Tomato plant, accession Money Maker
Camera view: horizontal (90 deg, fisheye); turntable rotation: 0 degrees
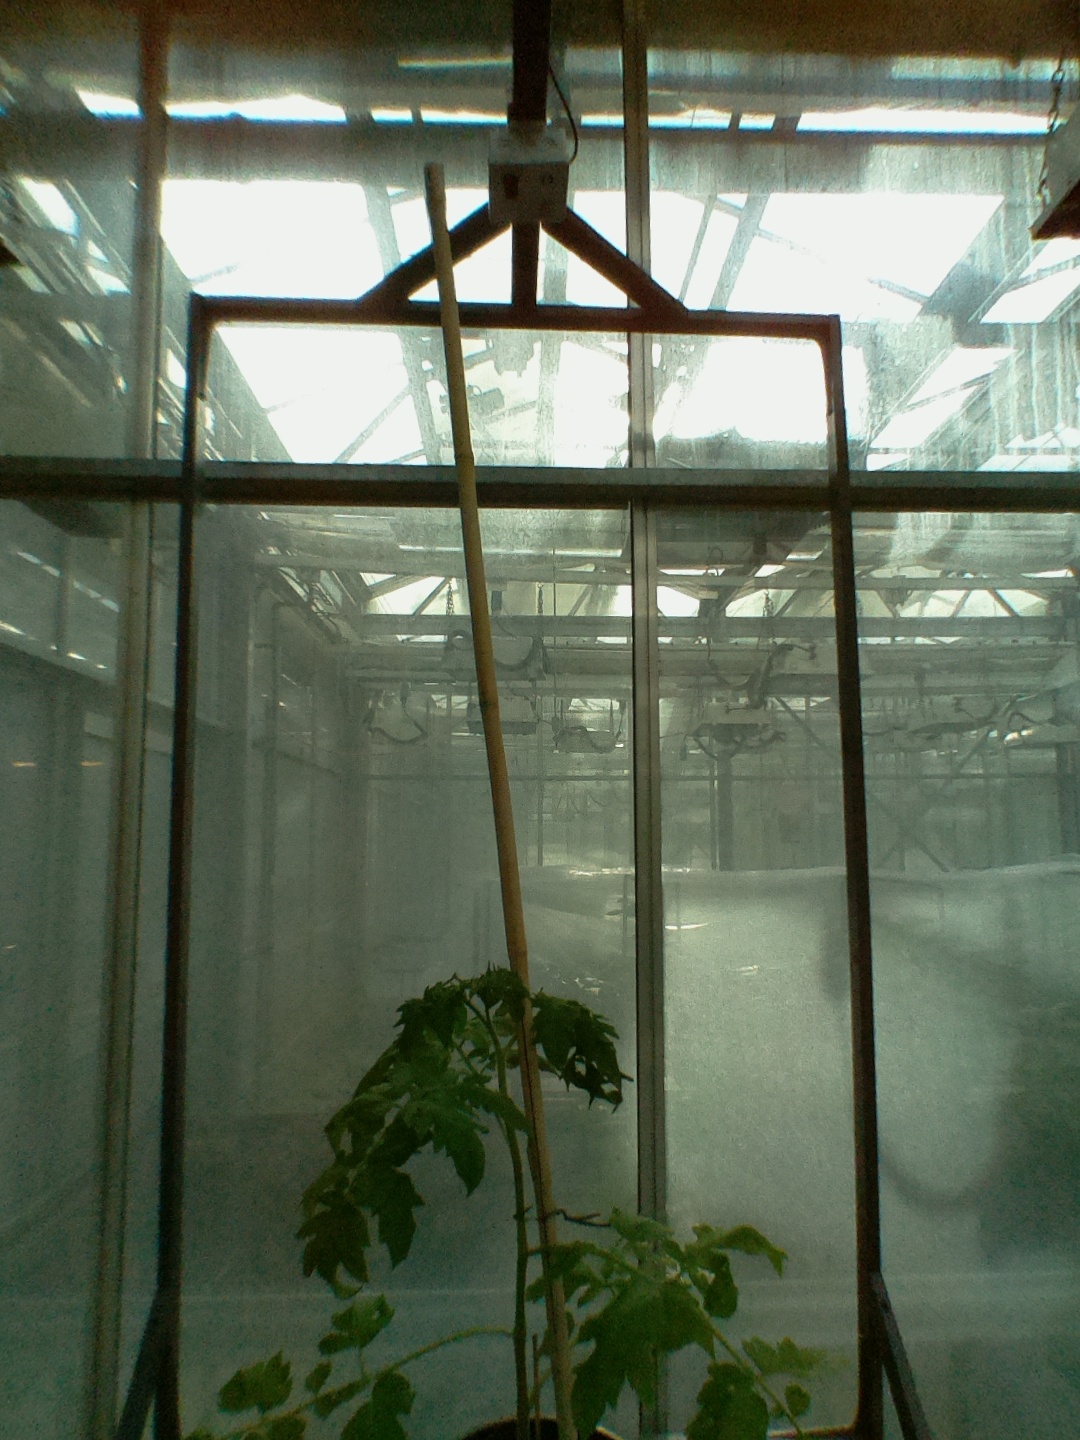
BBCH growth stage 14: 8 of true leaves visible